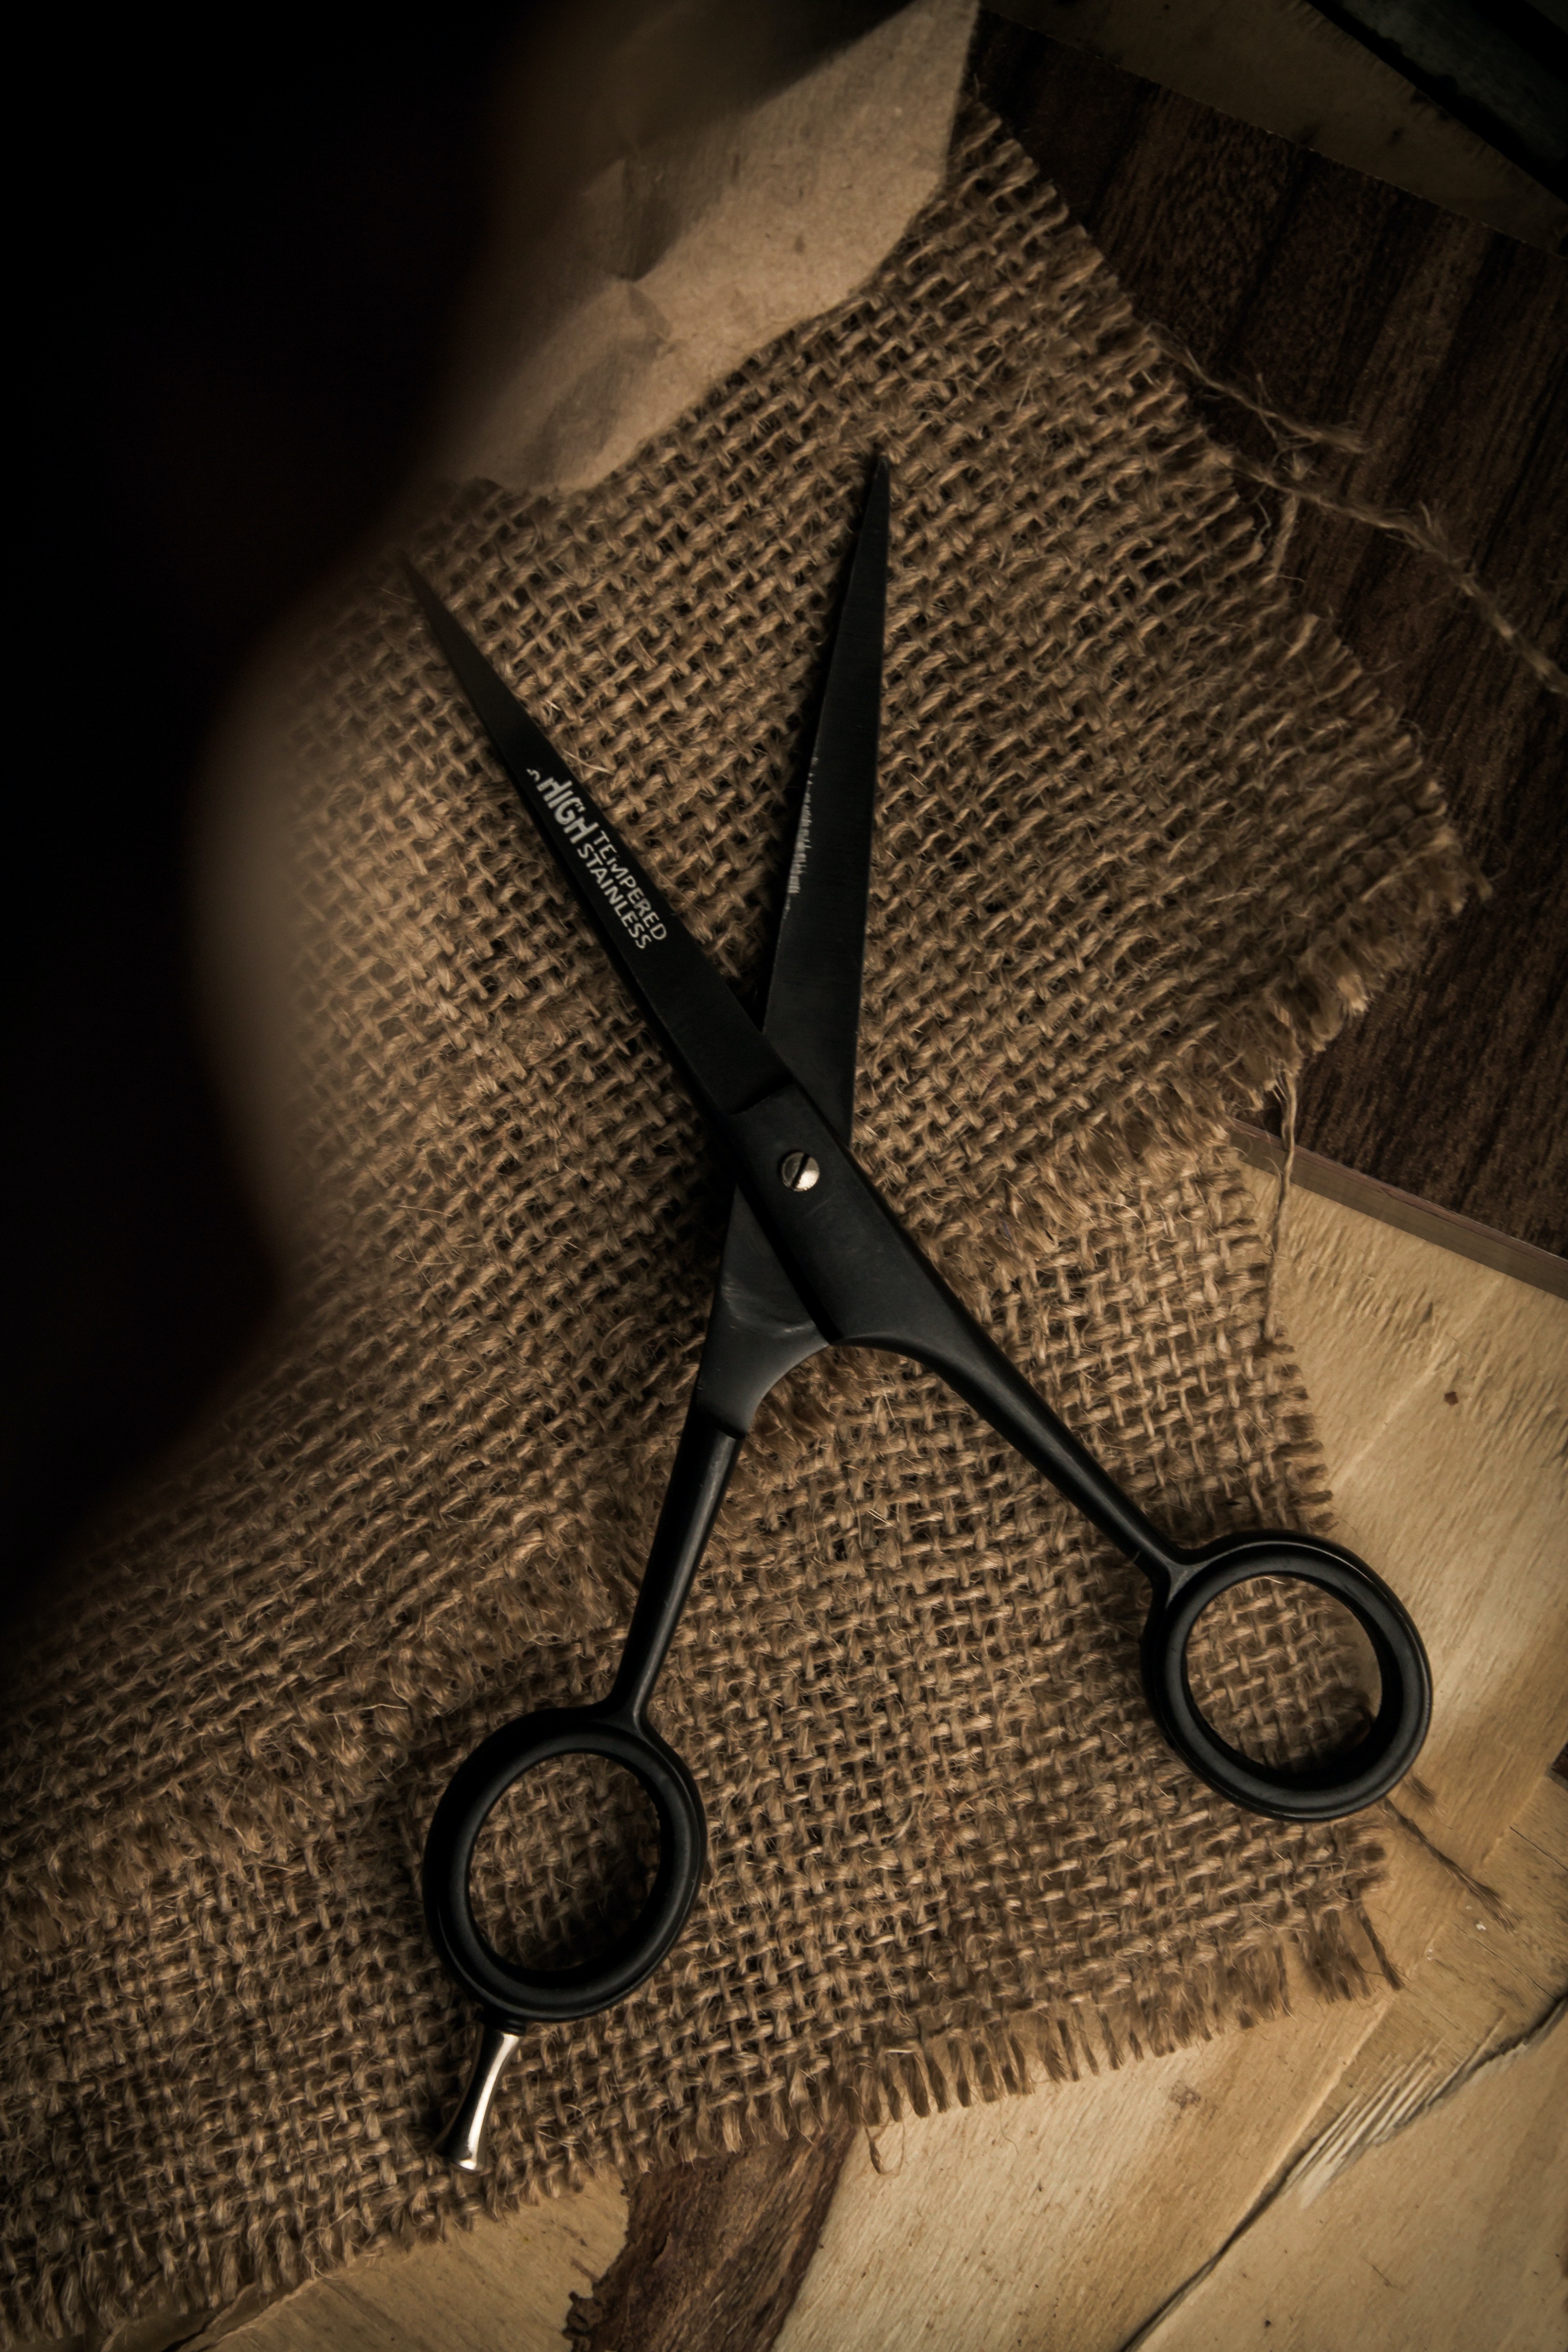
tool, propeller, art, automotive design, Tints and shades, wood, circle, space, mechanical fan, metal, still life photography, table, clock, aerospace engineering, visual arts, pattern, shadow, machine, wing, ceiling, monochrome photography, still life, darkness, monochrome, blade, ceiling fan, scissors, symmetry, illustration, carbon